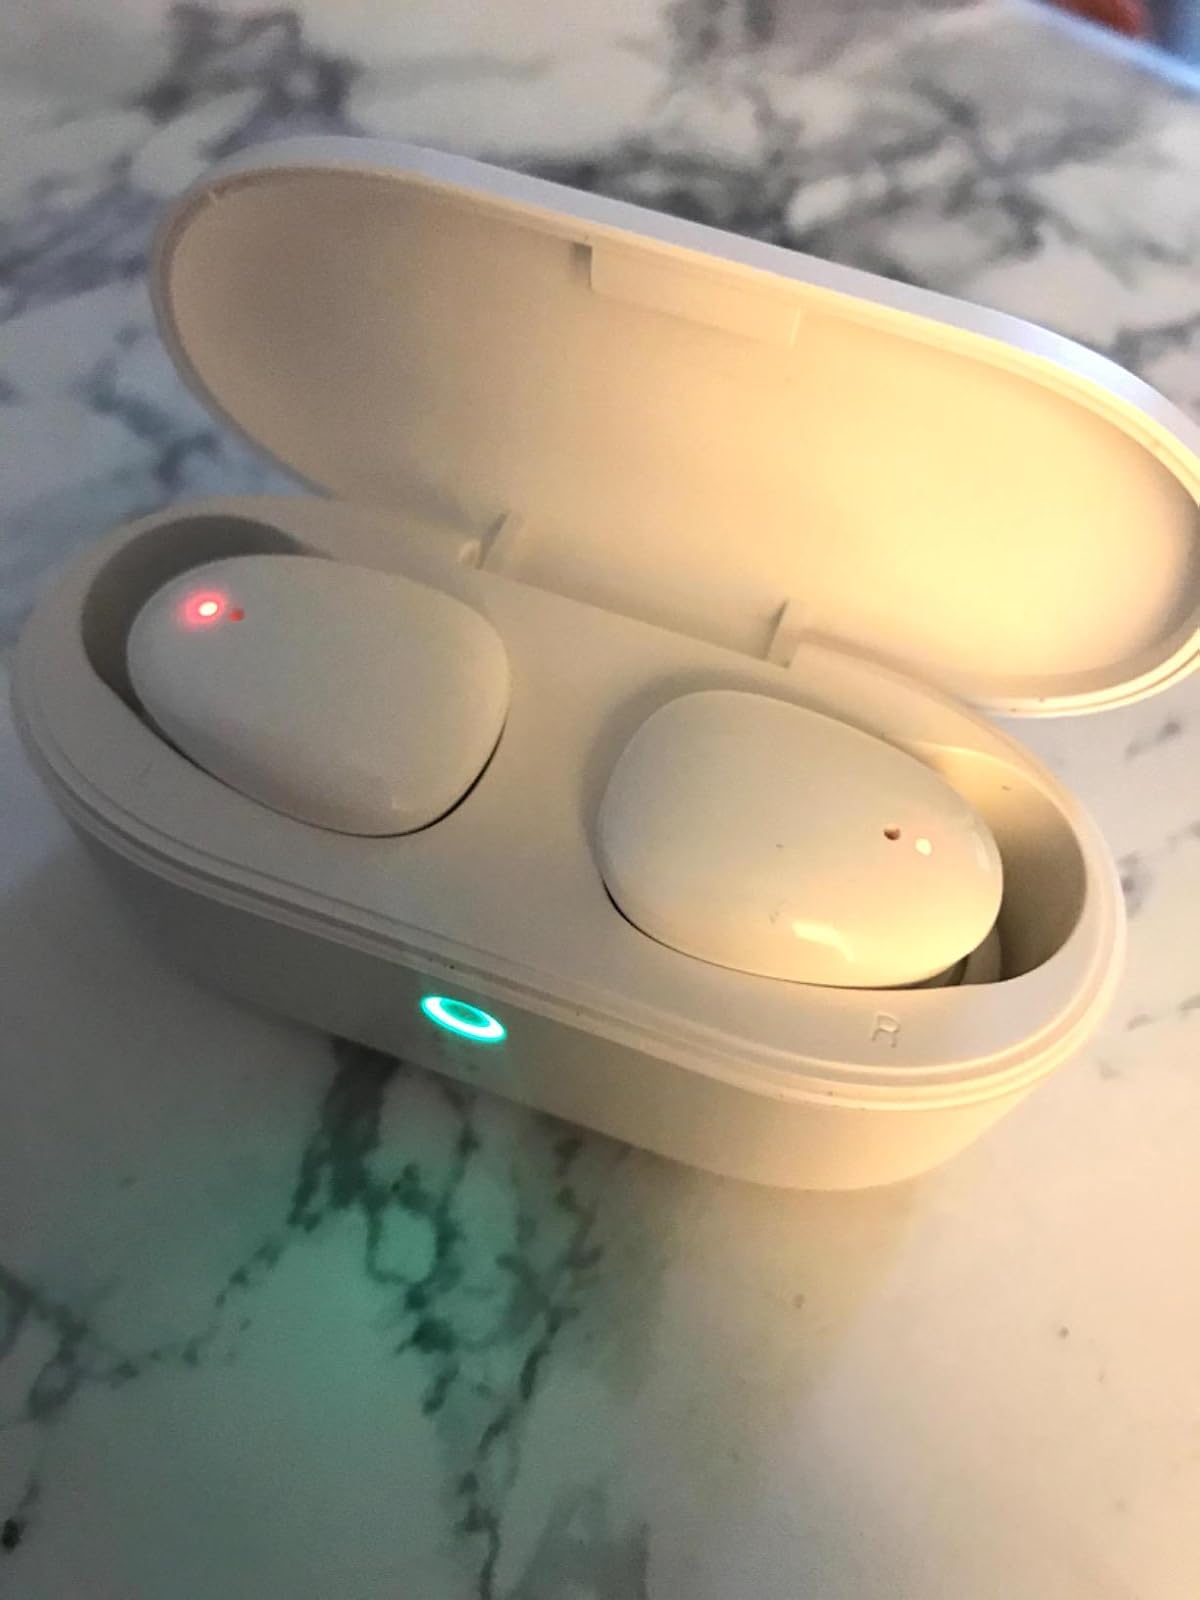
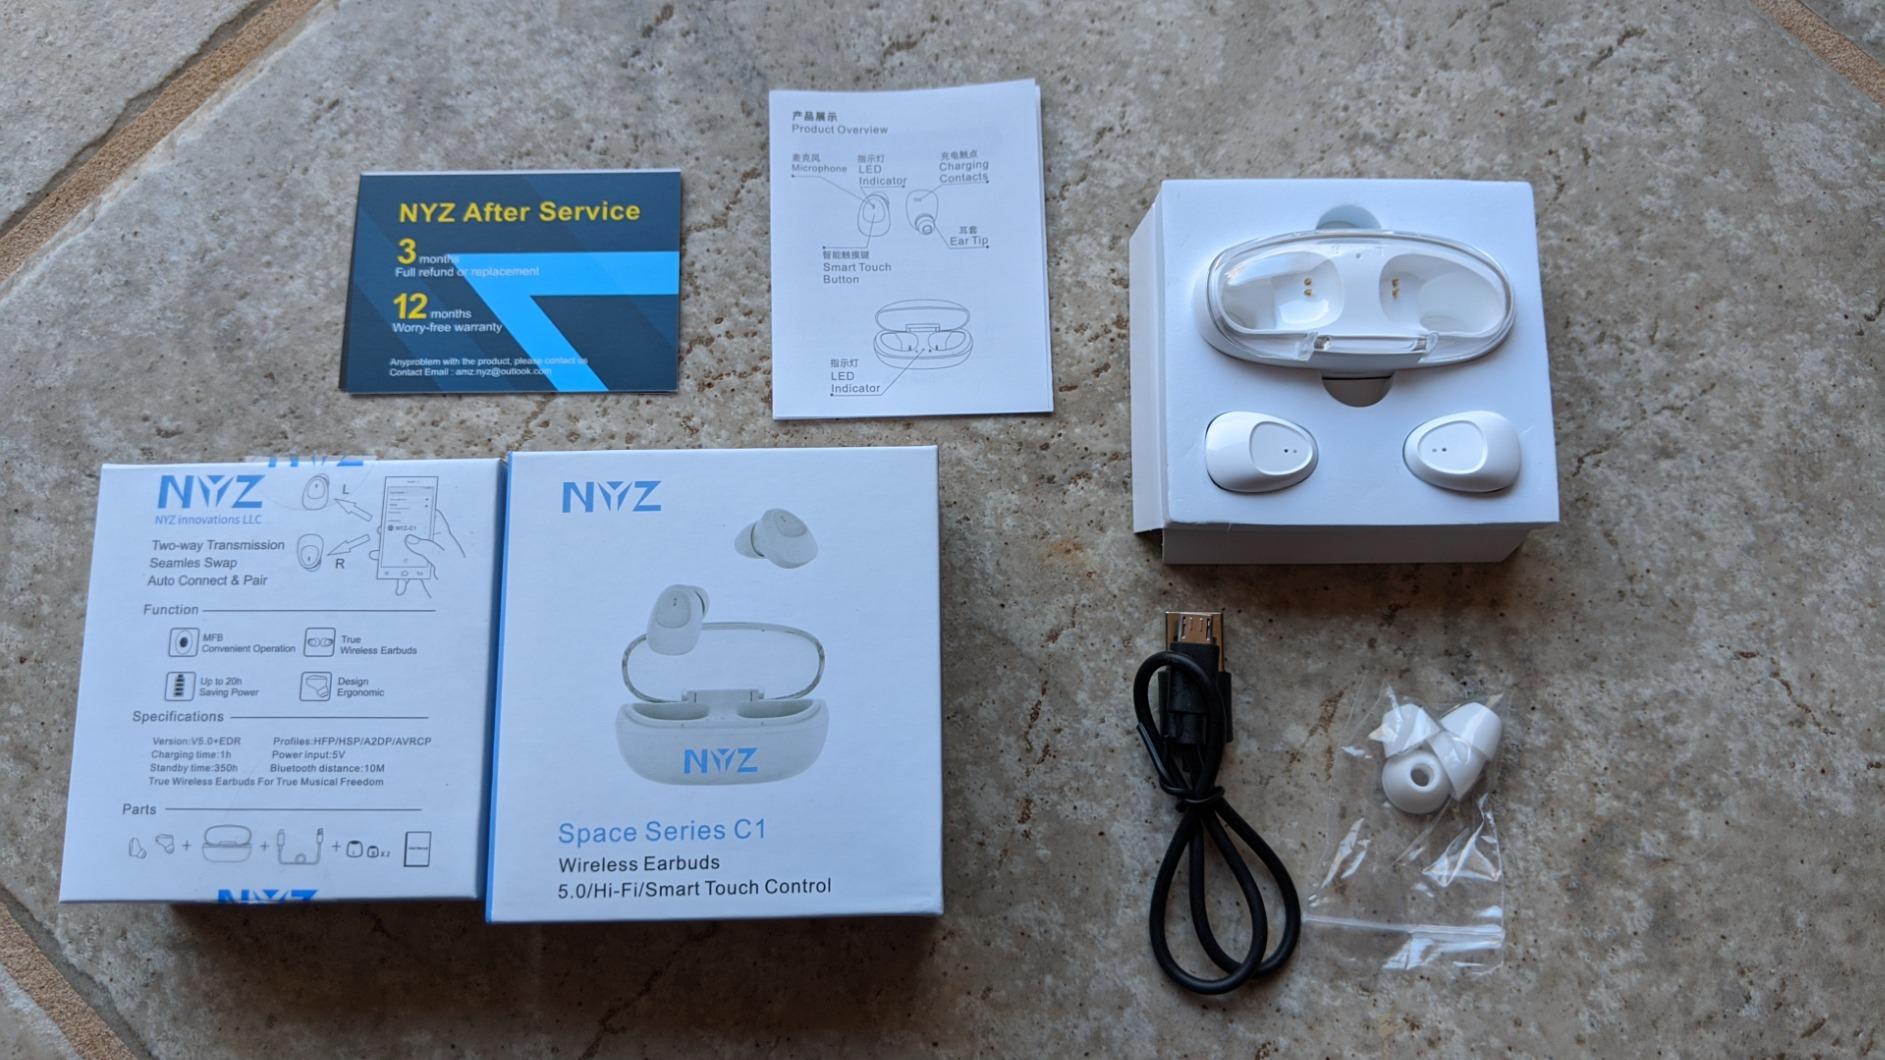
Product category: earbuds
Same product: no